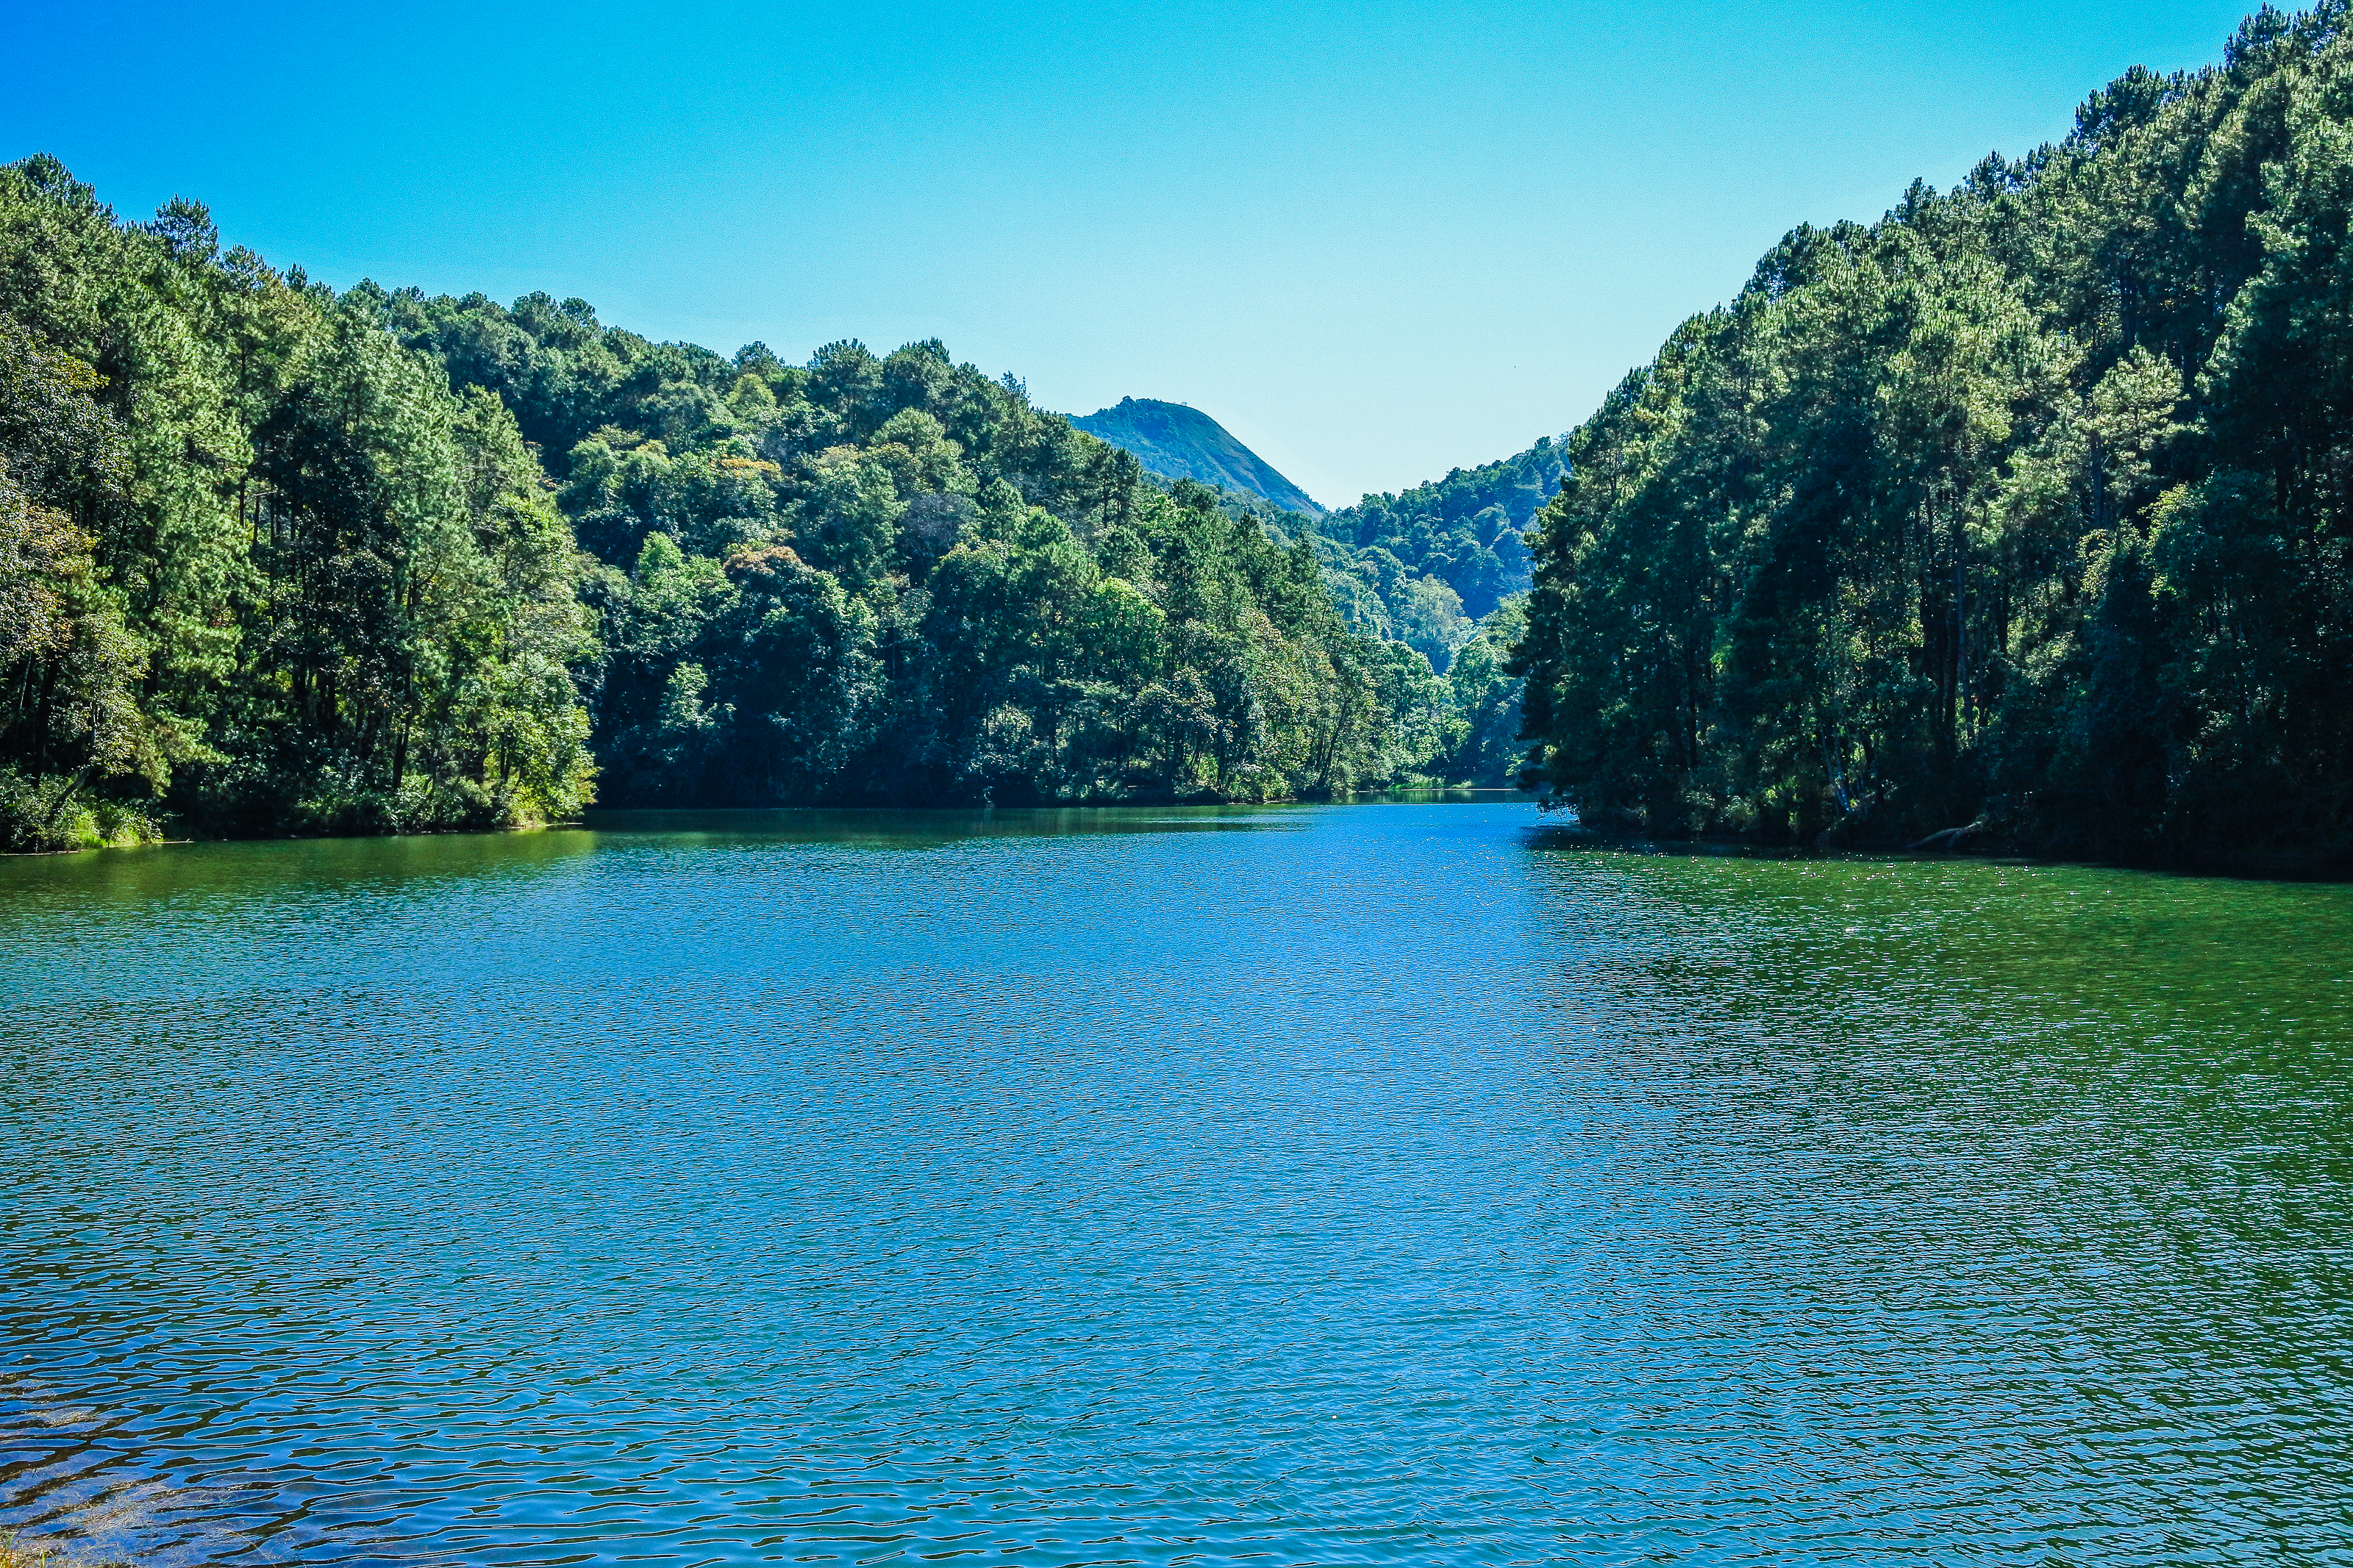
beauty, sunshine, pang ung, scenic, mountain, view, son, thailand, pai, maehongson, sky, viewpoint, journey, natural, reflection, tree, tranquil, water, camp, morning, adventure, hong, daylight, light, lake, colorful, fog, tent, forest, pine, cold, holiday, summer, mae, stream, grass, national, pang, park, green, nature, relax, cool, ung, outdoor, sunlight, reservoir, river, travel, landscape, body of water, natural landscape, water resources, nature reserve, wilderness, natural environment, biome, watercourse, national park, tarn, bank, lake district, inlet, pond, hill station, valdivian temperate rain forest, state park, jungle, bay, coastal and oceanic landforms, mount scenery, sea, hill, tourism, valley, sound